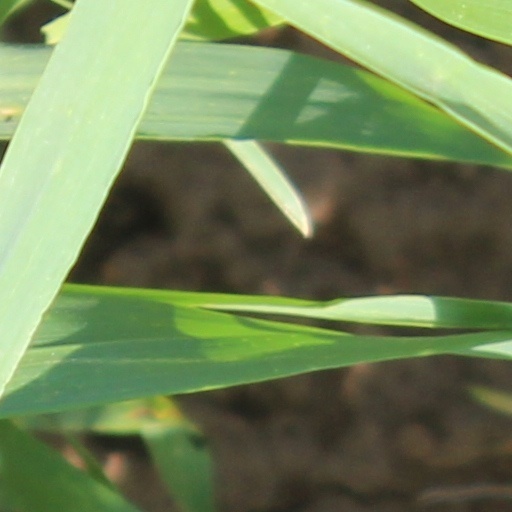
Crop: wheat